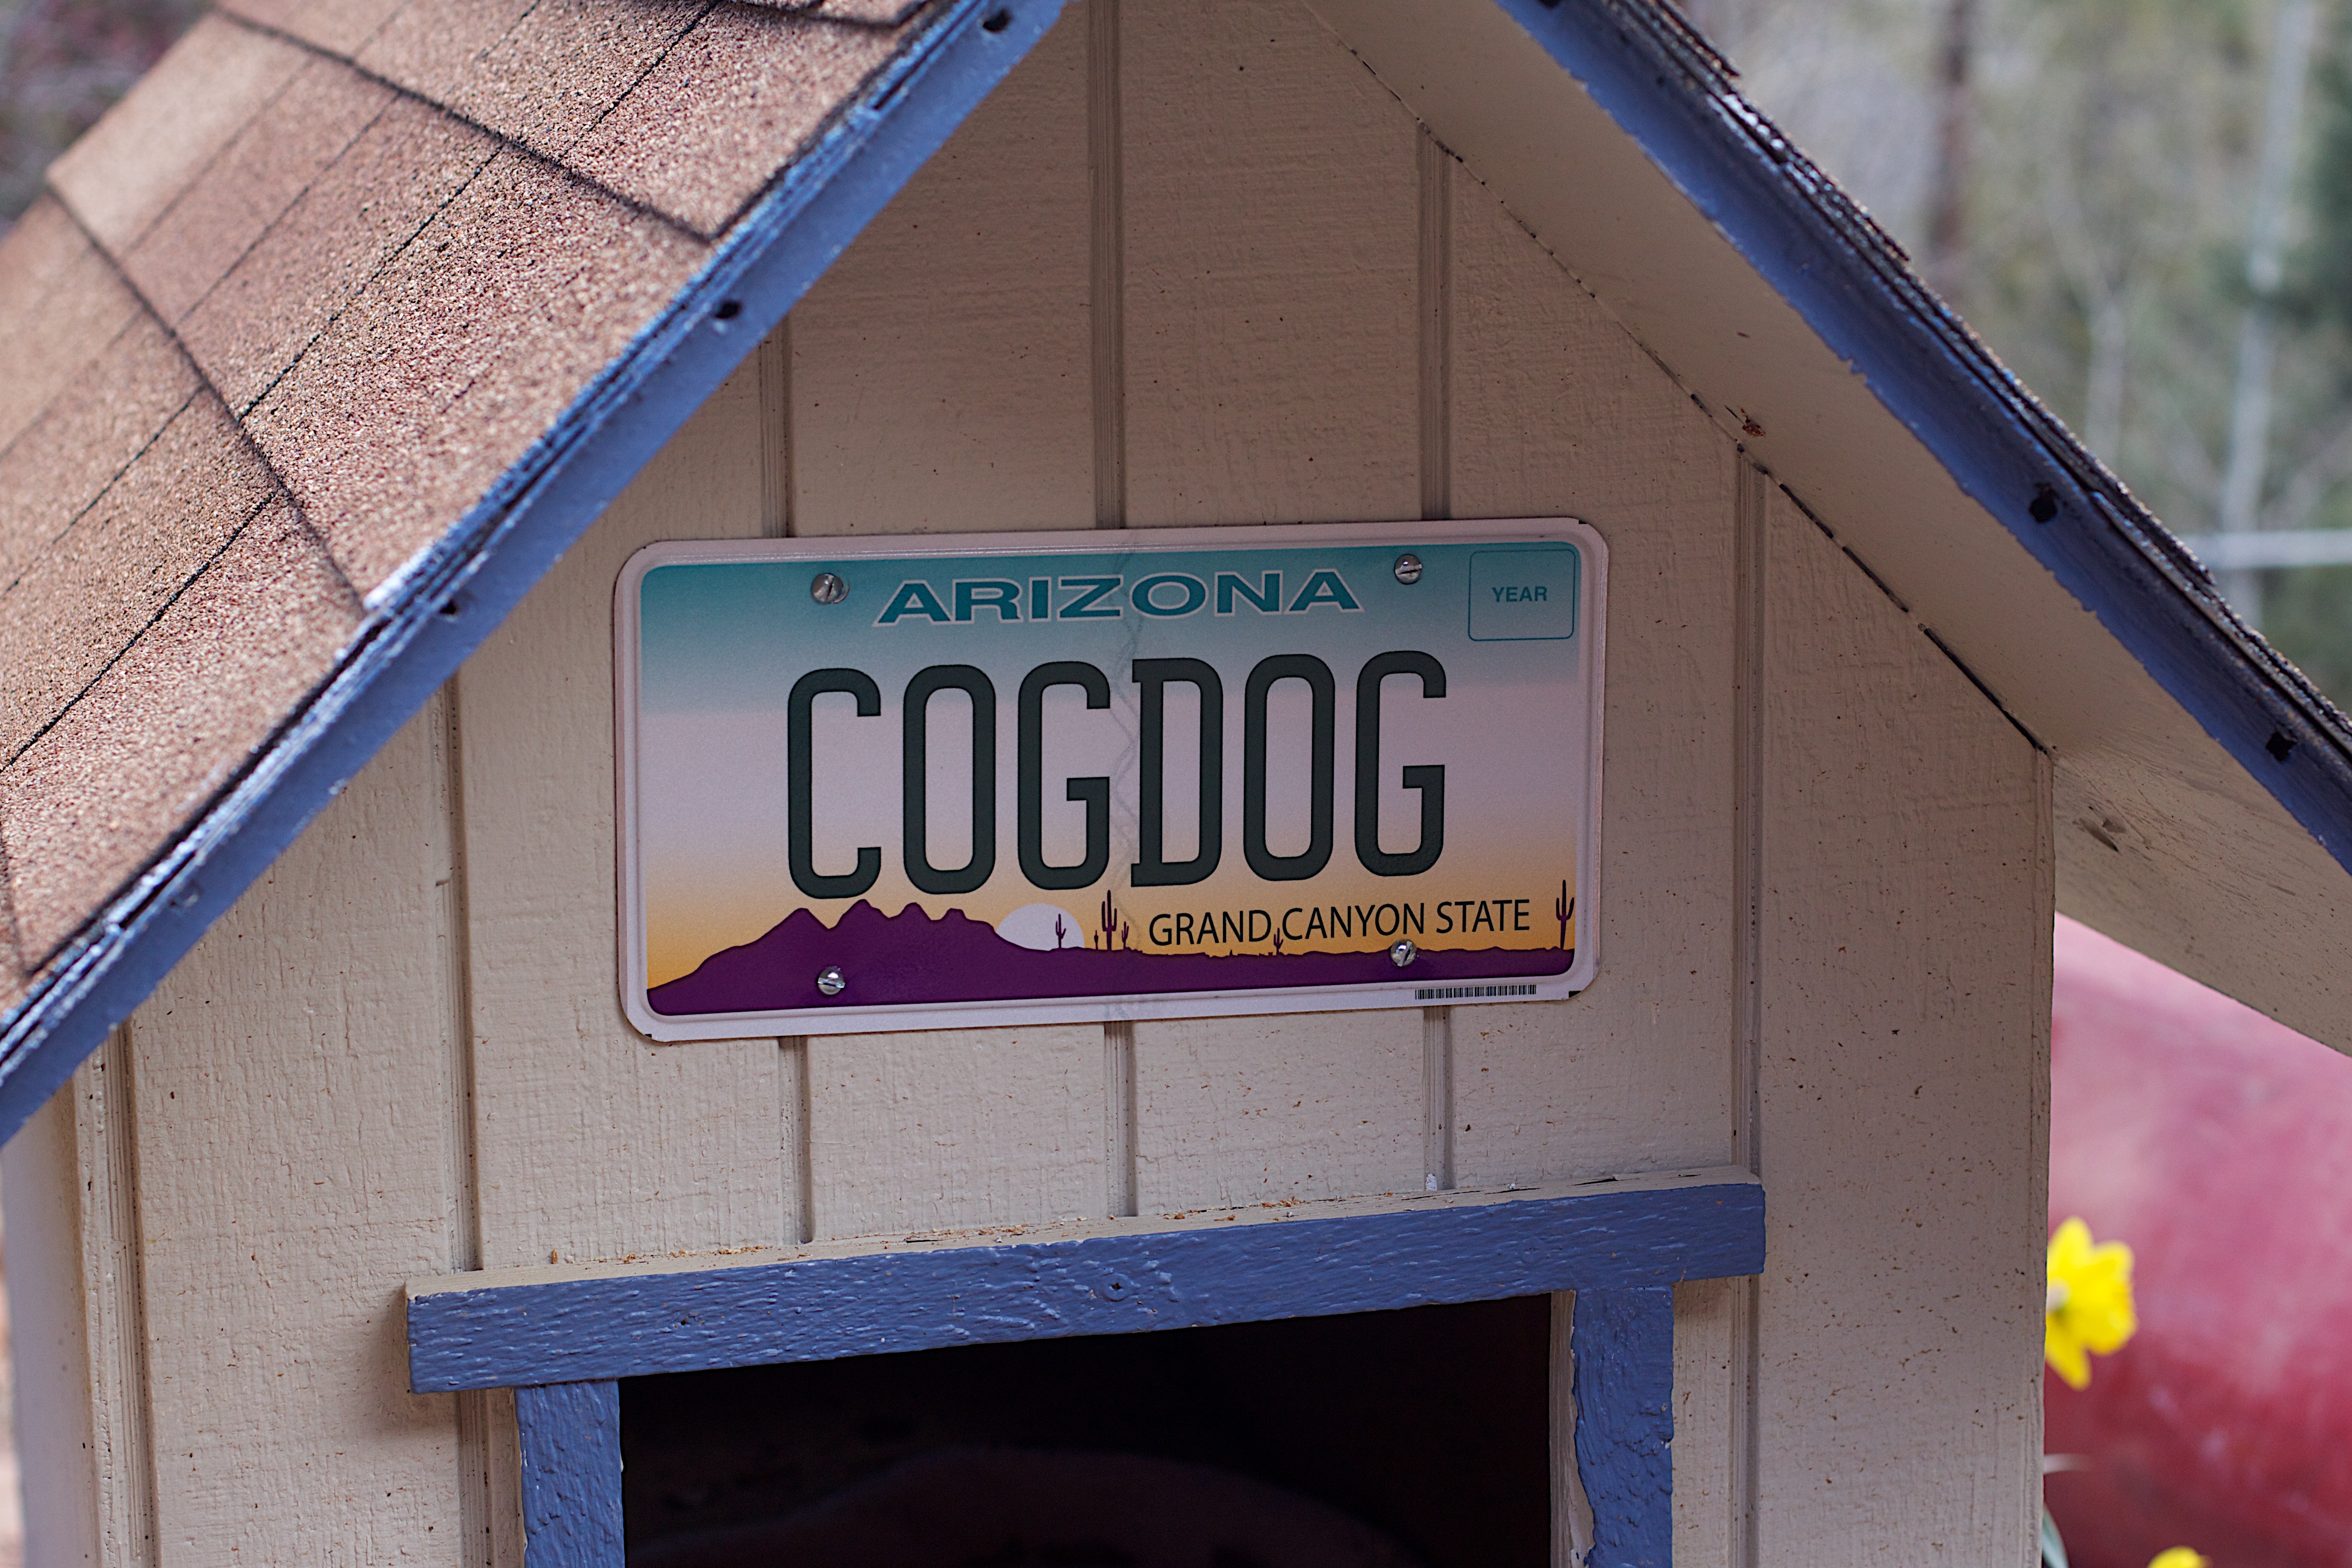
sign, color, blue, signage